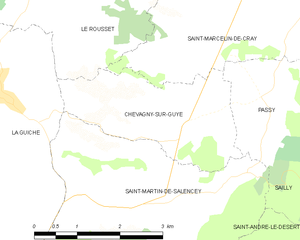
Carte des communes françaises